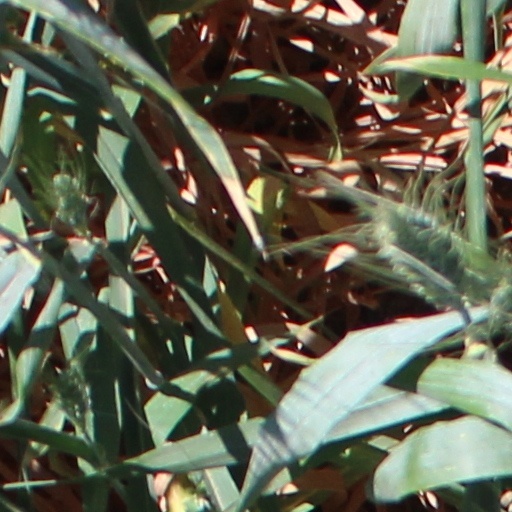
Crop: wheat